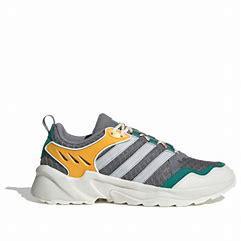
Brand: adidas
Model: neo Adidas NEO 20 20 FX